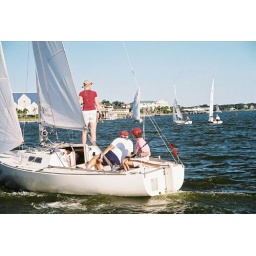
Clear Lake, Texas Wednesday sail boat races in 2006